List of Doctors characters introduced in 2023

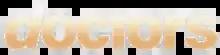
"Doctors" logo.

"Doctors" is a British medical soap opera which began broadcasting on BBC One on 26 March 2000. Set in the fictional West Midlands town of Letherbridge, the soap follows the lives of the staff and patients of the Mill Health Centre, a fictional NHS doctor's surgery, as well as its sister surgery, the University of Letherbridge Campus Surgery. Kirsty Millar (Kiruna Stamell) is hired as a receptionist in January, while Wendi Peters made her debut as Nina Bulsara in February. In March, Rahul Arya joined the cast as Dr. Suni Bulsara, Nina's son. He was followed by his aunt, Binita Prabhu (Nina Wadia), who appeared for a guest stint in April. April also saw the arrival of midwife Malika Dahlan (Aria Prasad), as well as Tanisha Fonesca (Andrea Ali), a love interest for Bear Sylvester (Dex Lee). In May, student Miles Bailey (Louis Saxby) made his first appearance, as well as PC Claudia Briant (Kiza Deen), a police officer and love interest for Bear. September saw a guest stint from Andrea Mason as Frankie Sharp, an angry patient at the Mill. Then in November, midwife Jenny Ackerman (Lois Pearson) debuted. Additionally, multiple other characters appear throughout the year.